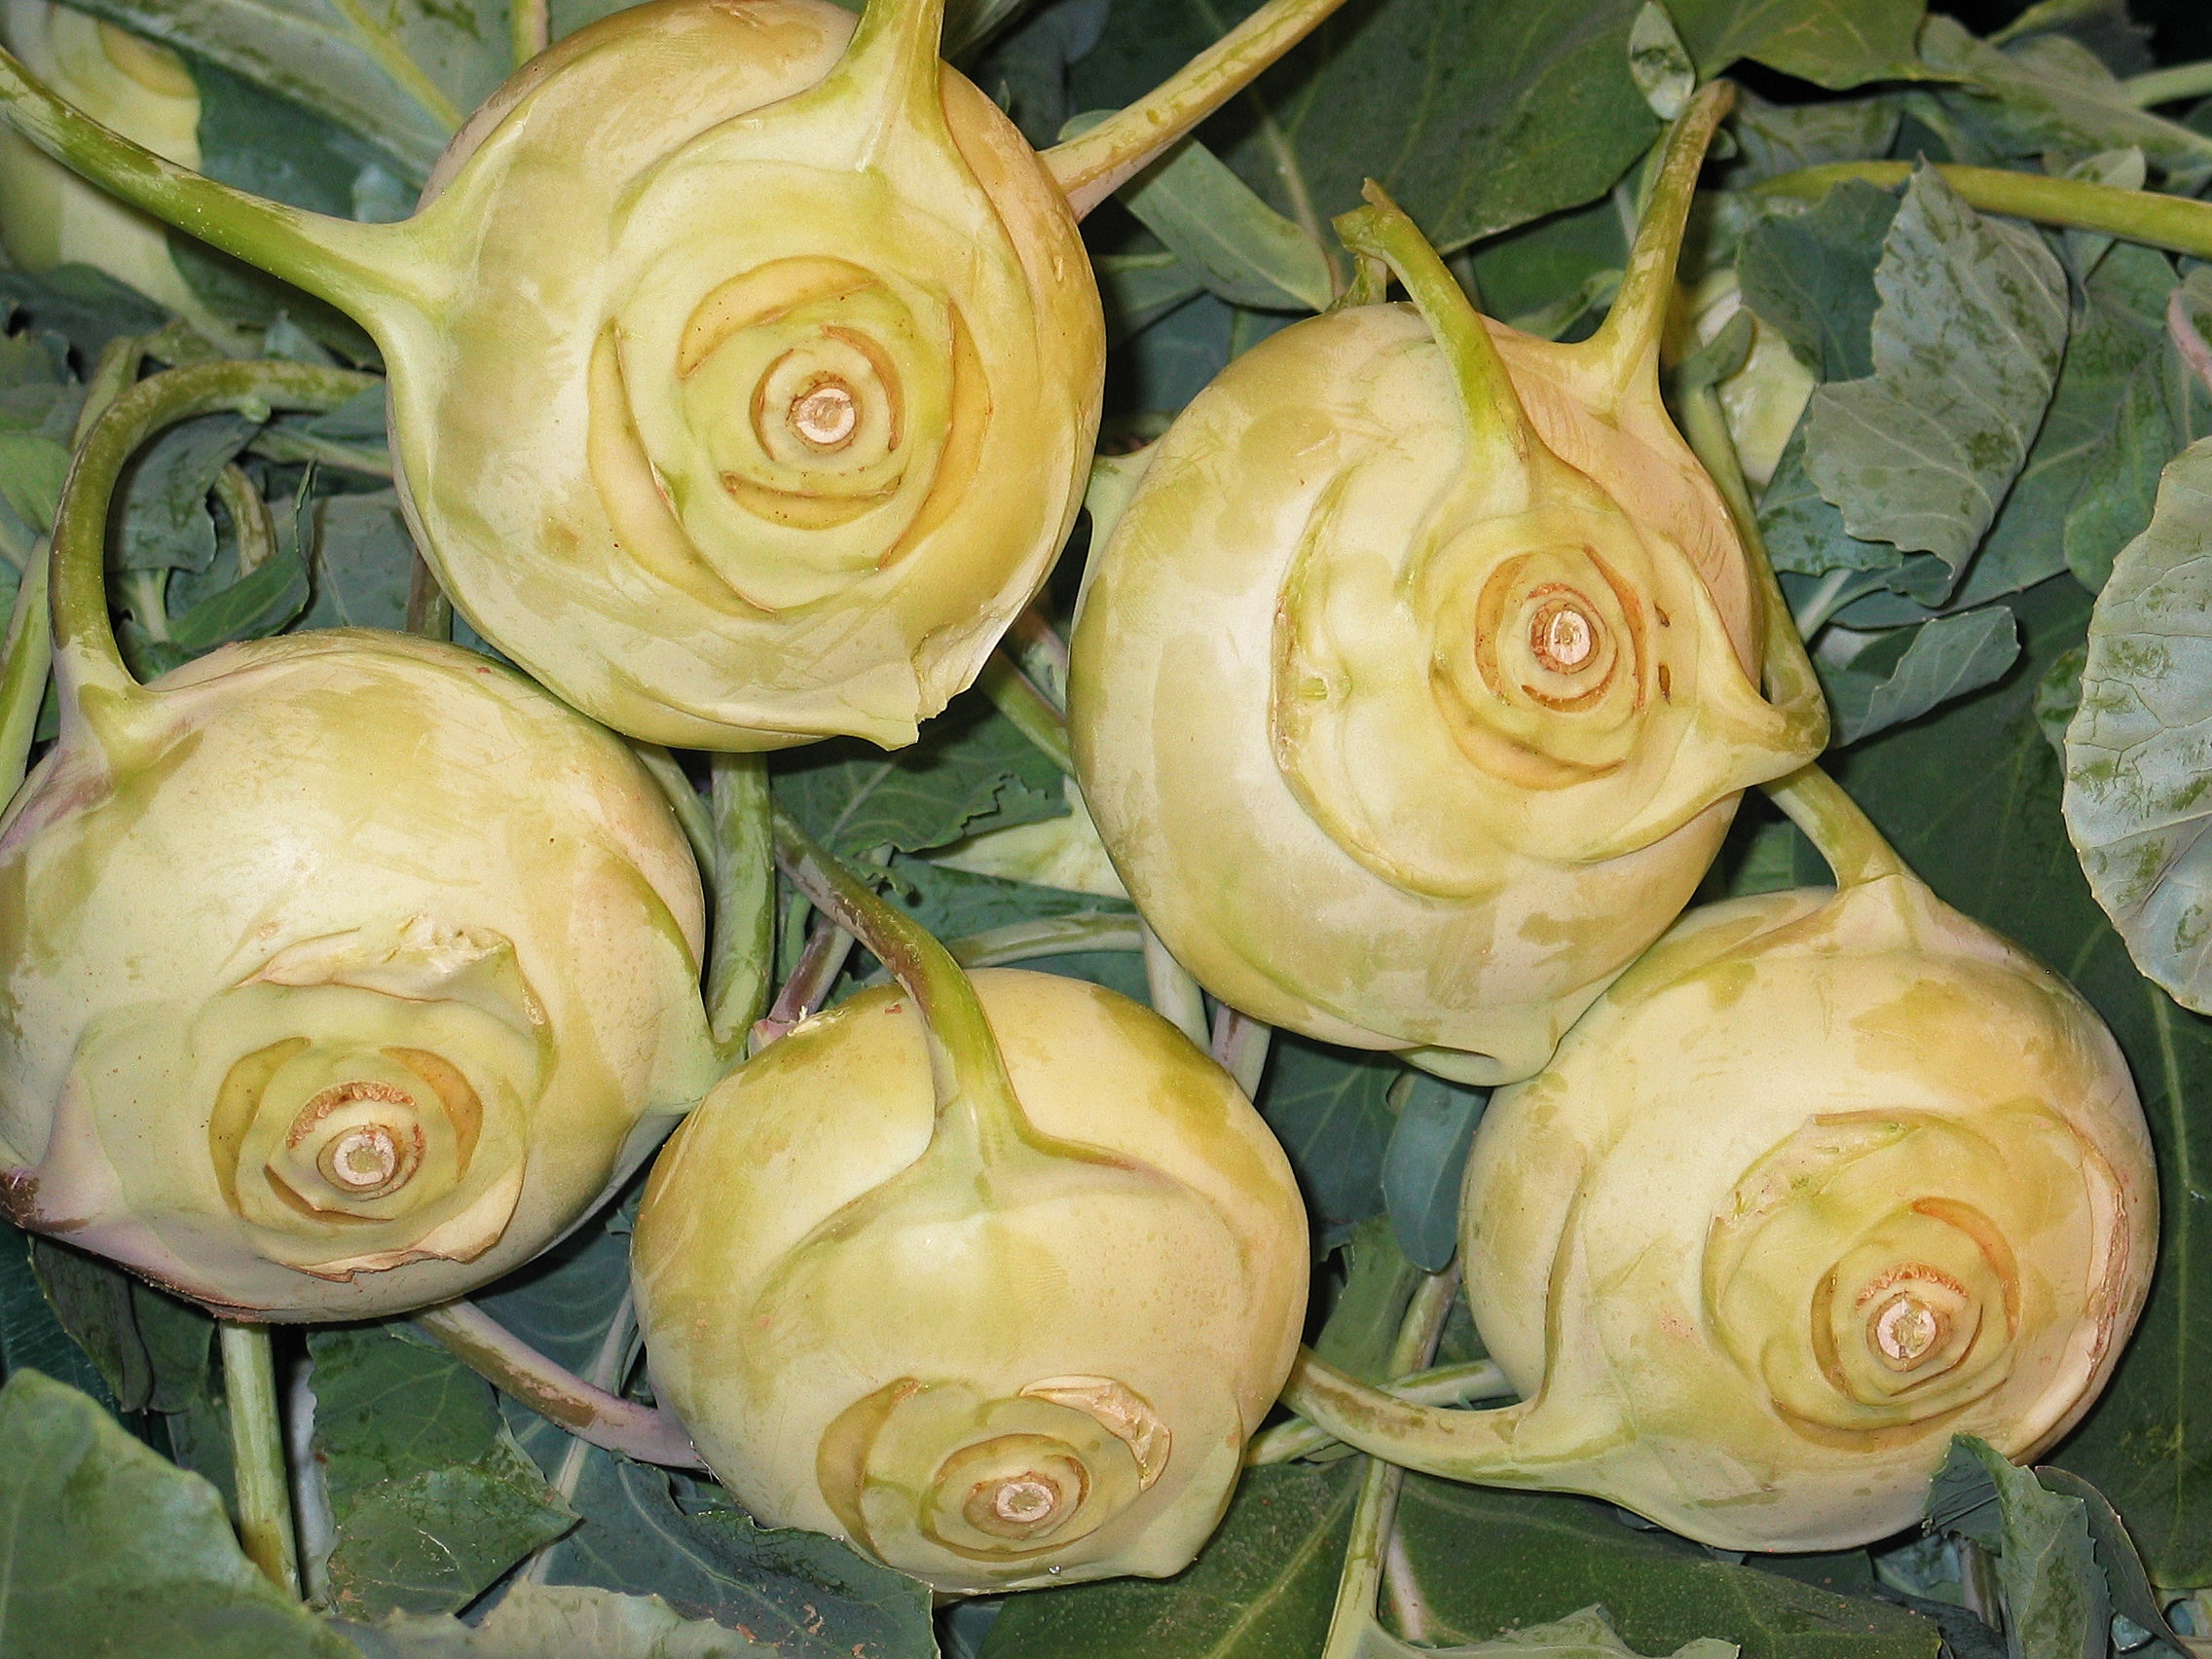
plant, flower, food, green, harvest, produce, vegetable, grow, garden, healthy, eat, delicious, cook, gourd, cultivation, vegetables, tasty, vegetarian, thistle, vitamins, frisch, edible, floristry, kohlrabi, flowering plant, vegetable plant, vegetable patch, gardeners, land plant